Describe the emotion expressed in this image:  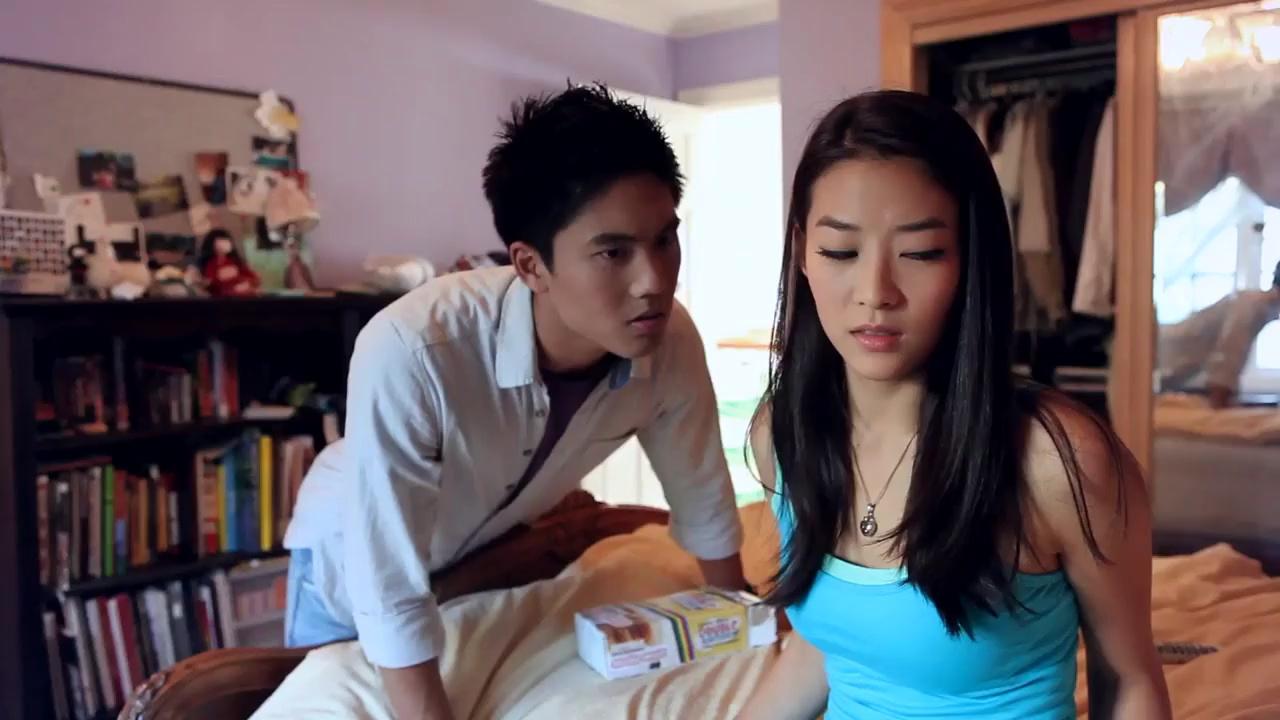
This person displays Pain, valence and arousal with low intensity.